William Bodrugan (died 1416)

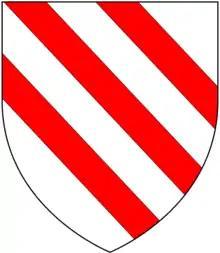
Arms of Bodrugan, "Argent, three bendlets gules"

William Bodrugan (died 1416) was an English politician from Cornwall, the nephew of politician William Bodrugan (MP fl. 1384–1401).